Raheem Sterling

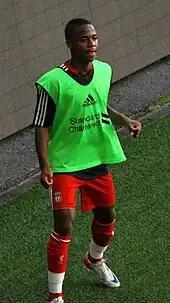
Sterling warming up for Liverpool in 2011

Sterling was signed by Liverpool from the academy at Queens Park Rangers in February 2010 by then academy director Frank McParland and Rafael Benítez, for an initial fee of £450,000, with the possibility of rising up to £2 million depending on how many appearances he made for the first team.